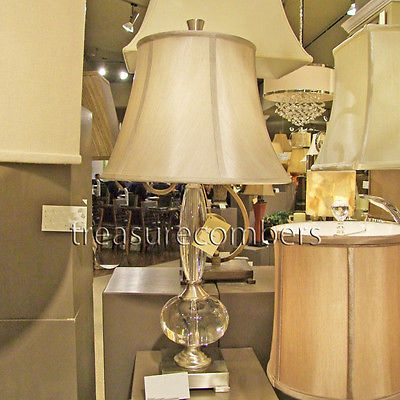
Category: lamp